Pure-Stat Baseball

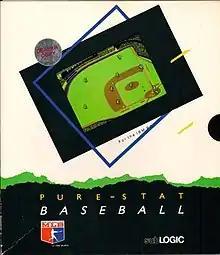

"Pure-Stat Baseball" is a game in which baseball games are playable as solo games, player against player, or with the computer playing both teams.